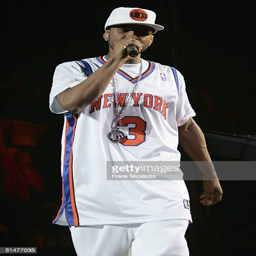
pop artist performs at a concert